The King of Fighters '95

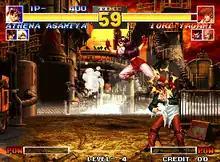
Gameplay screenshot showcasing a match between Athena Asamiya and Iori Yagami.

"The King of Fighters '95" is a fighting video game with gameplay and rules that are mostly unchanged from its predecessor, "The King of Fighters '94". Players choose a team of three members and compete against others until all three characters are defeated. The main addition is the introduction of the Team Edit feature, allowing the player to create a custom team from any of the game's twenty-four characters in addition to the pre-defined teams in the game. Through the main play mode, players must defeat all other teams in order to fight the bosses: the brainwashed Saisyu Kusanagi, followed by a stronger Rugal Bernstein. The dodge and counterattack mechanics were revised, resulting in better reactions from the fighters.